Beniamino Bufano

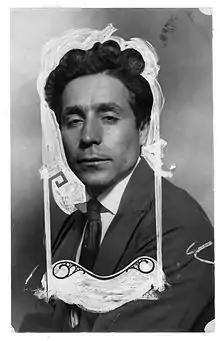
Bufano in San Francisco, 1923

Beniamino "Bene" Bufano (October 15, 1890August 18, 1970) was an Italian American sculptor, best known for his large-scale monuments representing peace and his modernist work which often featured smoothly rounded animals and relatively simple shapes. He worked in ceramics, stone, stainless steel, and mosaic, sometimes combining two or more of these media; some of his works are cast stone replicas. He used a variety of names and sometimes went by the name Benvenuto Bufano because he admired Benvenuto Cellini. His youthful nickname was "Bene," which was often anglicized into "Benny." He lived in northern California for much of his career.